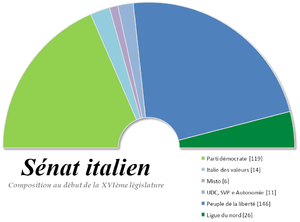
En Italie, des élections générales anticipées se sont déroulées les 13 et 14 avril 2008 à la suite de la dissolution du Parlement italien, prononcée le 6 février 2008 par le président de la République, Giorgio Napolitano, après la chute du second gouvernement de l'économiste Romano Prodi, lors d'un vote de confiance au Sénat de la République, au sein duquel la majorité, très fragile, ne tenait qu'à un fil.